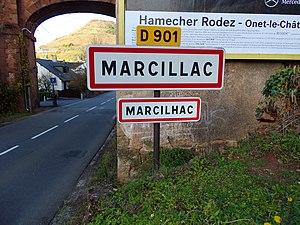
Panneau bilingue français-occitan à l'entrée de Marcillac (Aveyron, France)
Marcilhac est un toponyme français d'origine latine et un patronyme français. Il peut faire référence à :